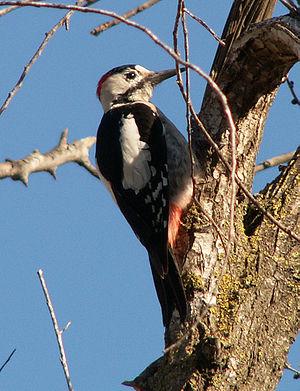
Étant donnée la grande taille du pays et les variétés climatiques dues à des facteurs divers les différences d'altitude, le niveau des précipitations et de l'évaporation, les types de sols etc. le territoire de l'Iran possède une grande quantité de biomes et de biotopes, ce qui revient à dire une importante variété dans la flore et la faune autochtone.